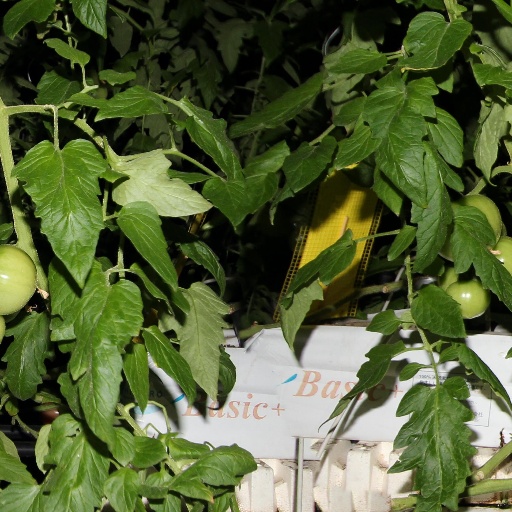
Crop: tomato